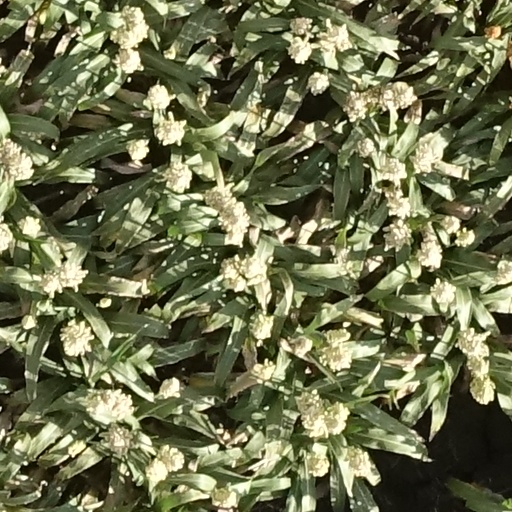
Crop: sorghum